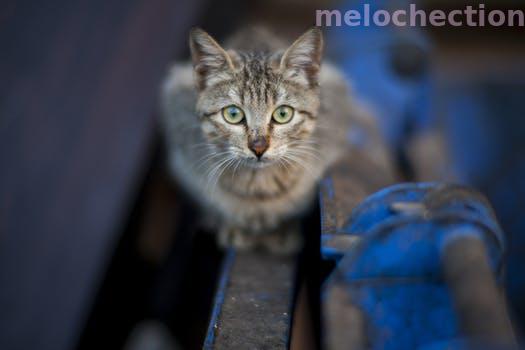
Label: Watermark